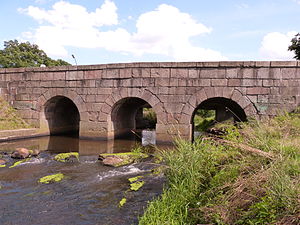
Schmalfeld
Königsbrücke i Schmalfeld
Schmalfeld er en by og en kommune i det nordlige Tyskland, beliggende i Amt Kaltenkirchen-Land i den vestlige del af Kreis Segeberg. Kreis Segeberg ligger i den sydøstlige del af delstaten Slesvig-Holsten.